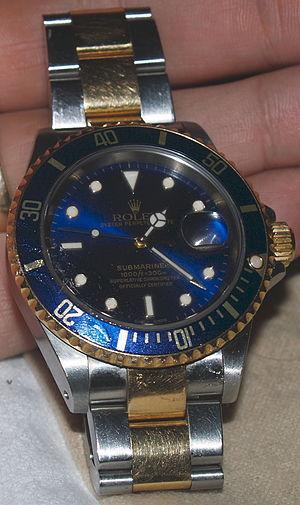
Rolex, fondée en 1905 par Hans Wilsdorf, est une entreprise suisse fabriquant, distribuant et vendant des montres de luxe. Son modèle phare Oyster existe depuis 1926. Avec un chiffre d'affaires de 4,9 milliards CHF en 2015, elle est la première marque mondiale de montres de luxe devant Omega et Breitling.